Diocesan Library of Tunis

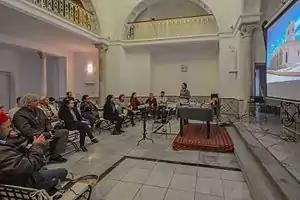
Wiki Loves Monuments awards ceremony 2016, held at the library.

After the closure of the Sisters of St. Joseph of the Apparition's school in 1999, the Archbishop of Tunis Fouad Twal entrusted father Francisco Donayre with the project of creating the library. After restoring the building, the library opened in January 2001.